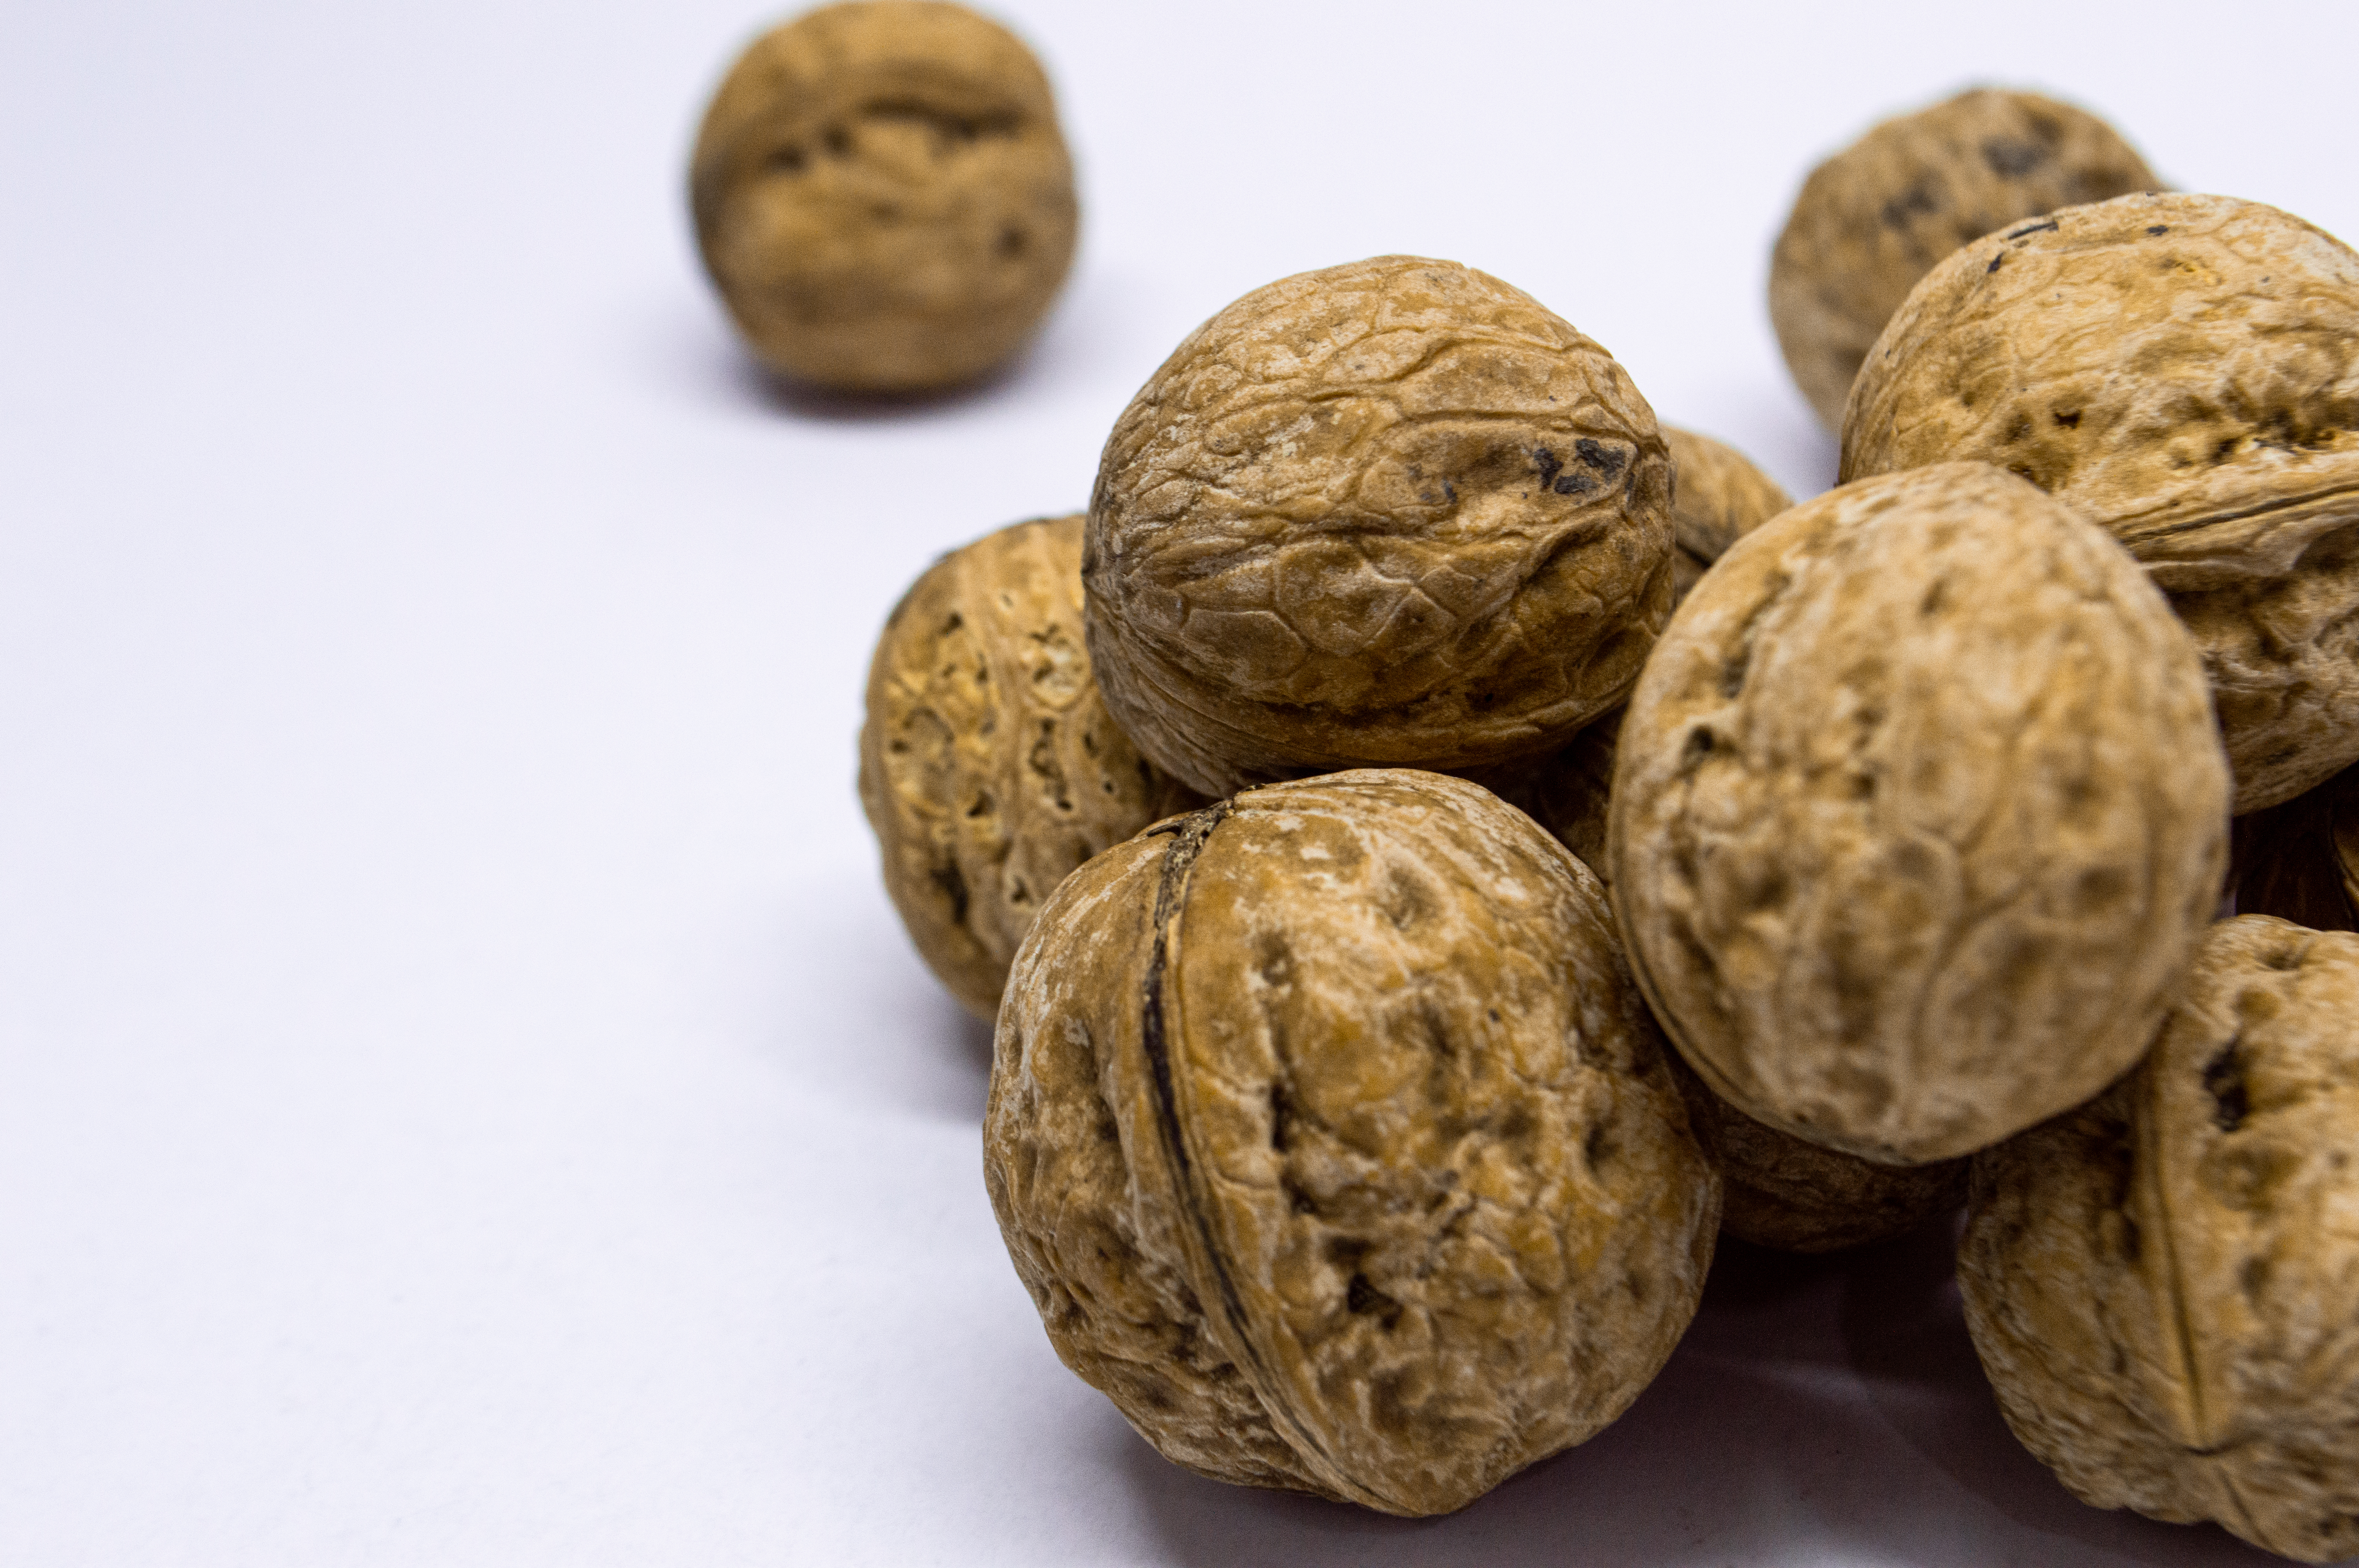
walnut, nut food, nutshell, seed, food and drink, healthy eating, snack, autumn, backgrounds, food, white background, photography, close up, fruit, nature, nut, isolated, whole, table, white, topview, plant, natural foods, ingredient, tree, wood, natural material, produce, vegetable, staple food, local food, superfood, event, nuts seeds, acorn, vegan nutrition, peanut, rock, still life photography